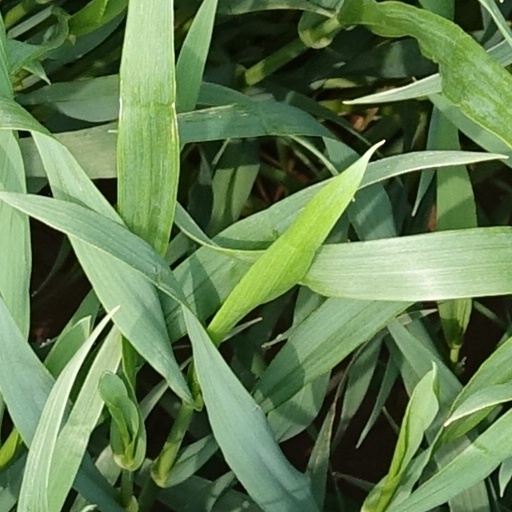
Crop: wheat